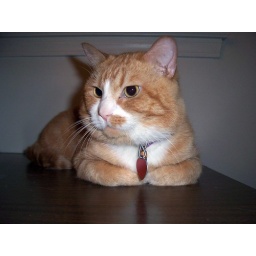
Riley hanging out on the table beside the computer desk.